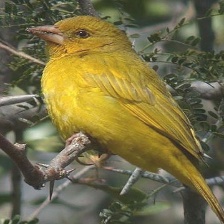
Species: EASTERN GOLDEN WEAVER
Scientific name: PLOCEUS SUBAUREUS